Roman villa of Ossaia

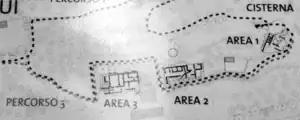
Villa Ossaia plan

The imperial ancient Roman villa of Ossaia was a large luxurious "villa rustica" in the rural locality of modern Ossaia, 5 km south of the ancient and modern town of Cortona. It belonged at one time to the family of Augustus, namely his grandsons Gaius Caesar and Lucius Caesar.